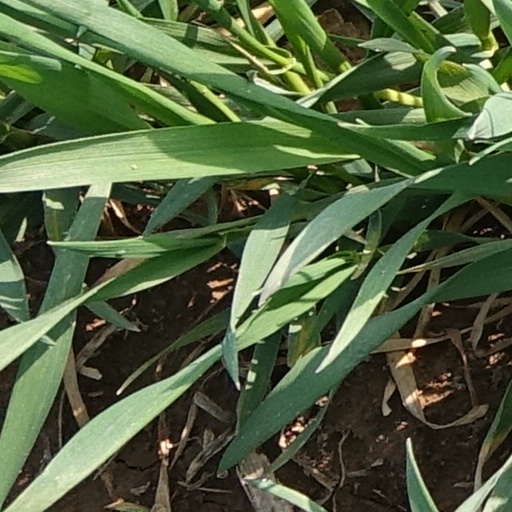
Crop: wheat